Massimo Iosa Ghini

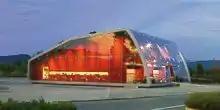
Ferrari Factory Store

Several of Iosa Ghini's works were featured in the Memphis Project. His furniture concepts belong to museum collections. Iosa Ghini has received several design awards, including the Good Design Award from the Chicago Athenaeum, the Roscoe Award, the IAI Green Design Award in China, the iF Product Design Award, and the Red Dot Award.